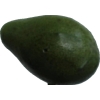
Label: green_avocado